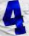
Number: 4